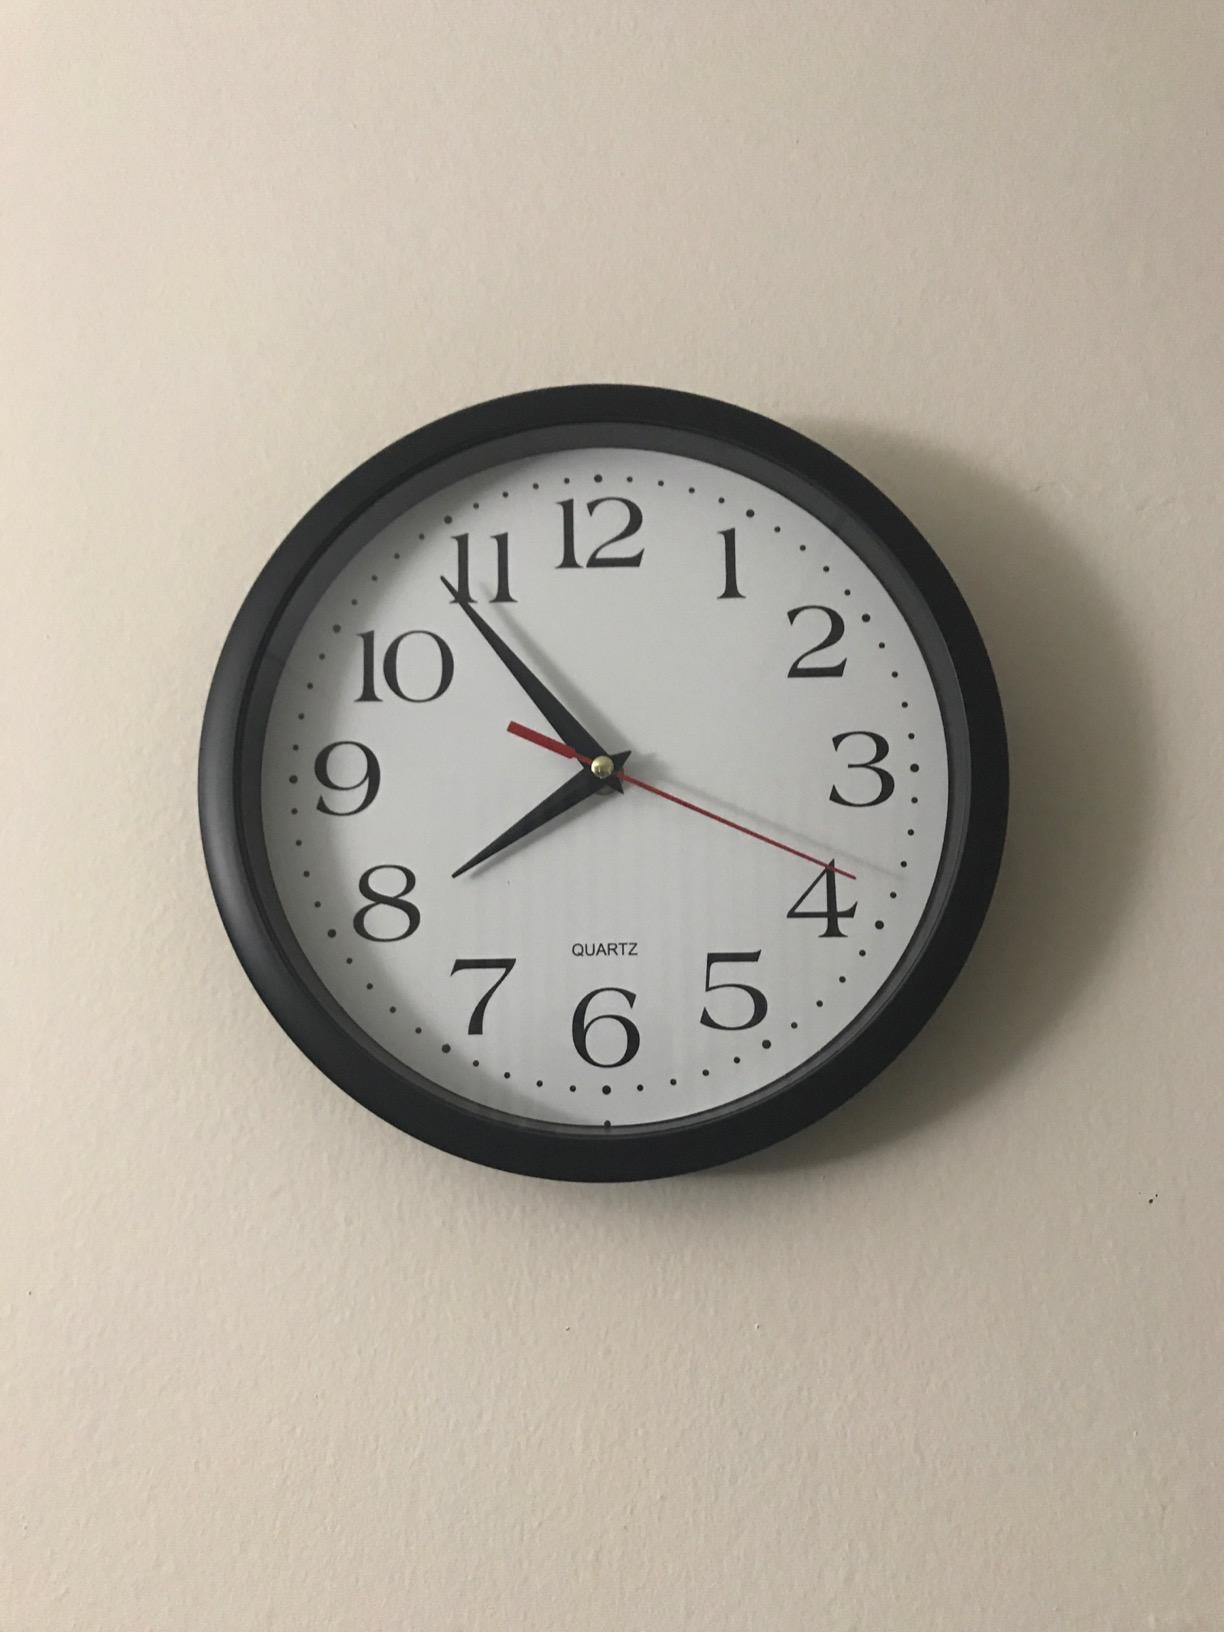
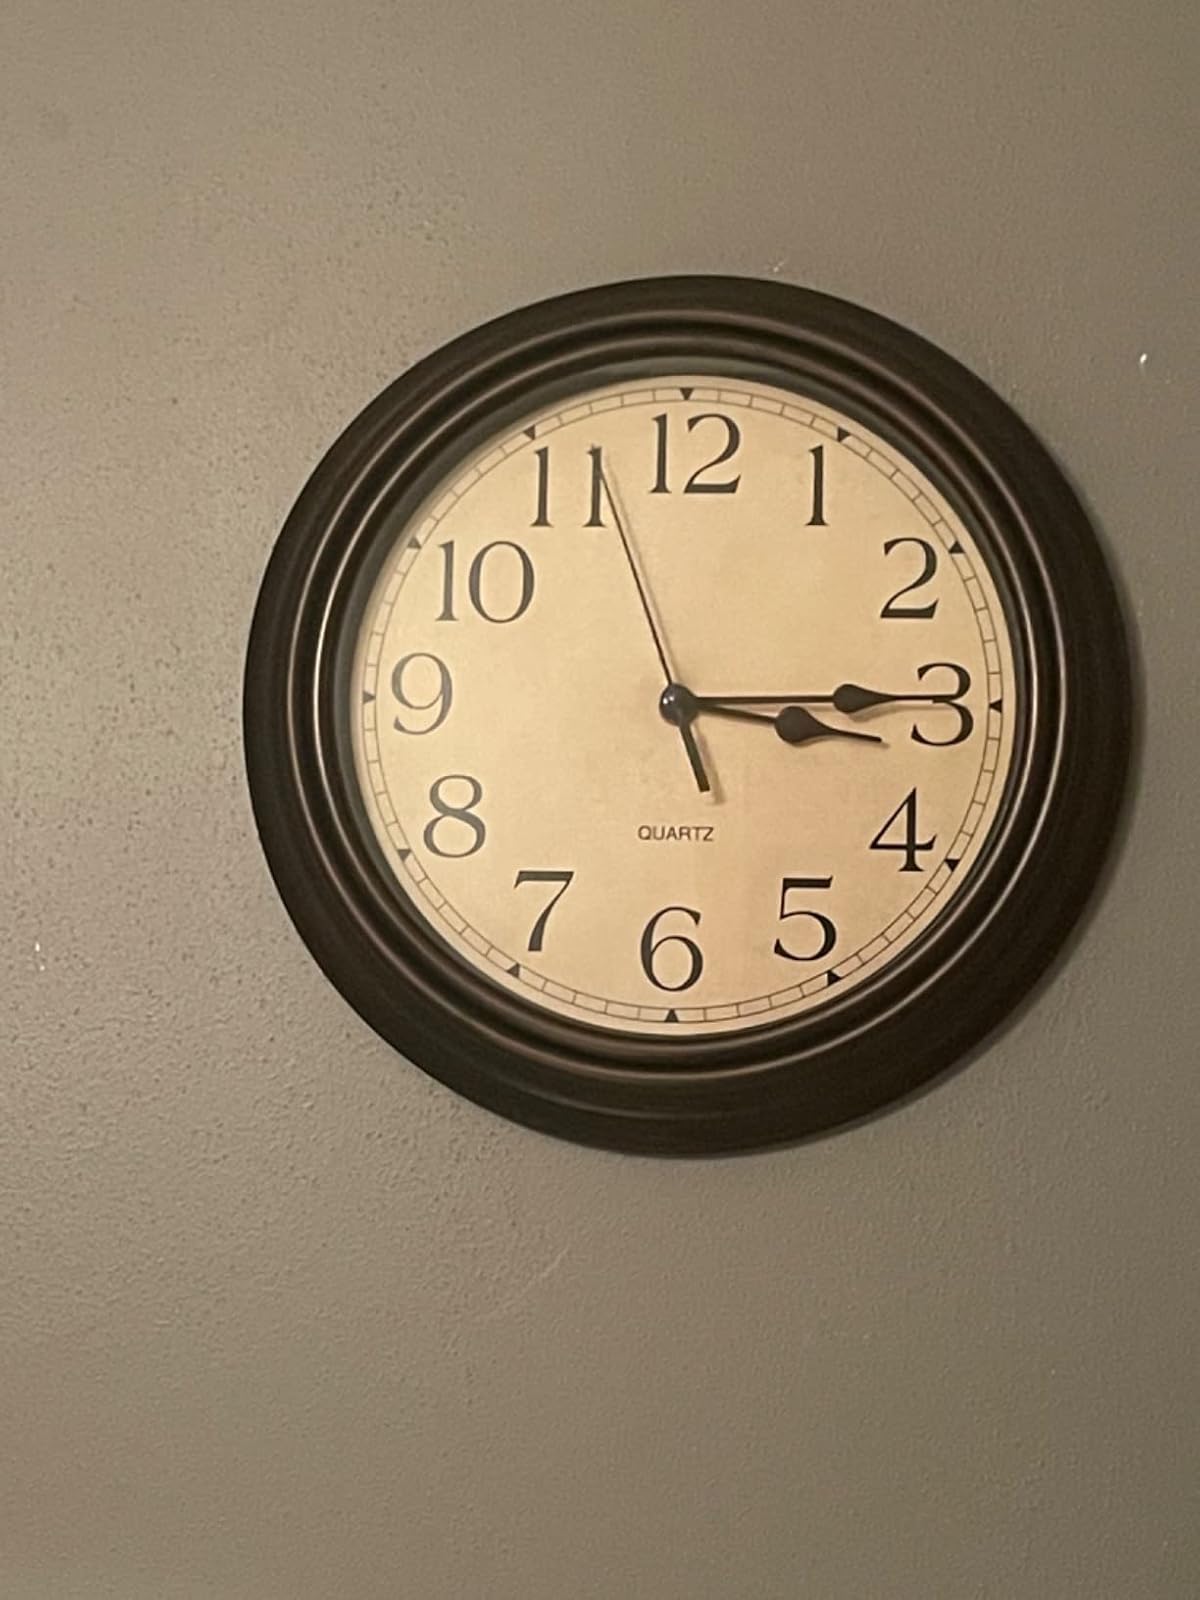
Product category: clock
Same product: no